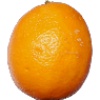
Label: Lemon Meyer 1